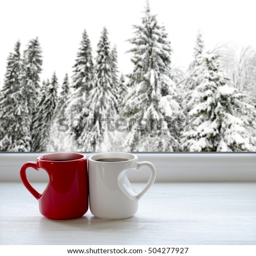
cups of coffee on a windowsill .